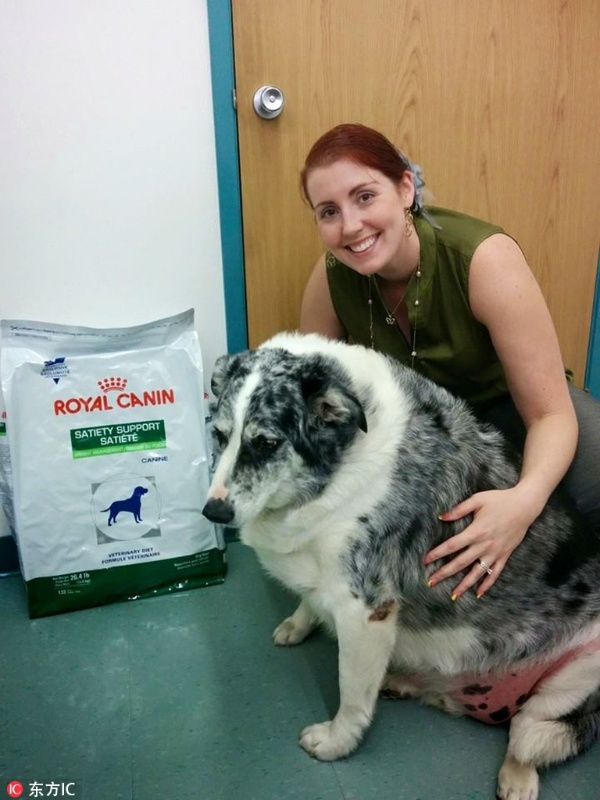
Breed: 245-n000098-Australian_Shepherd